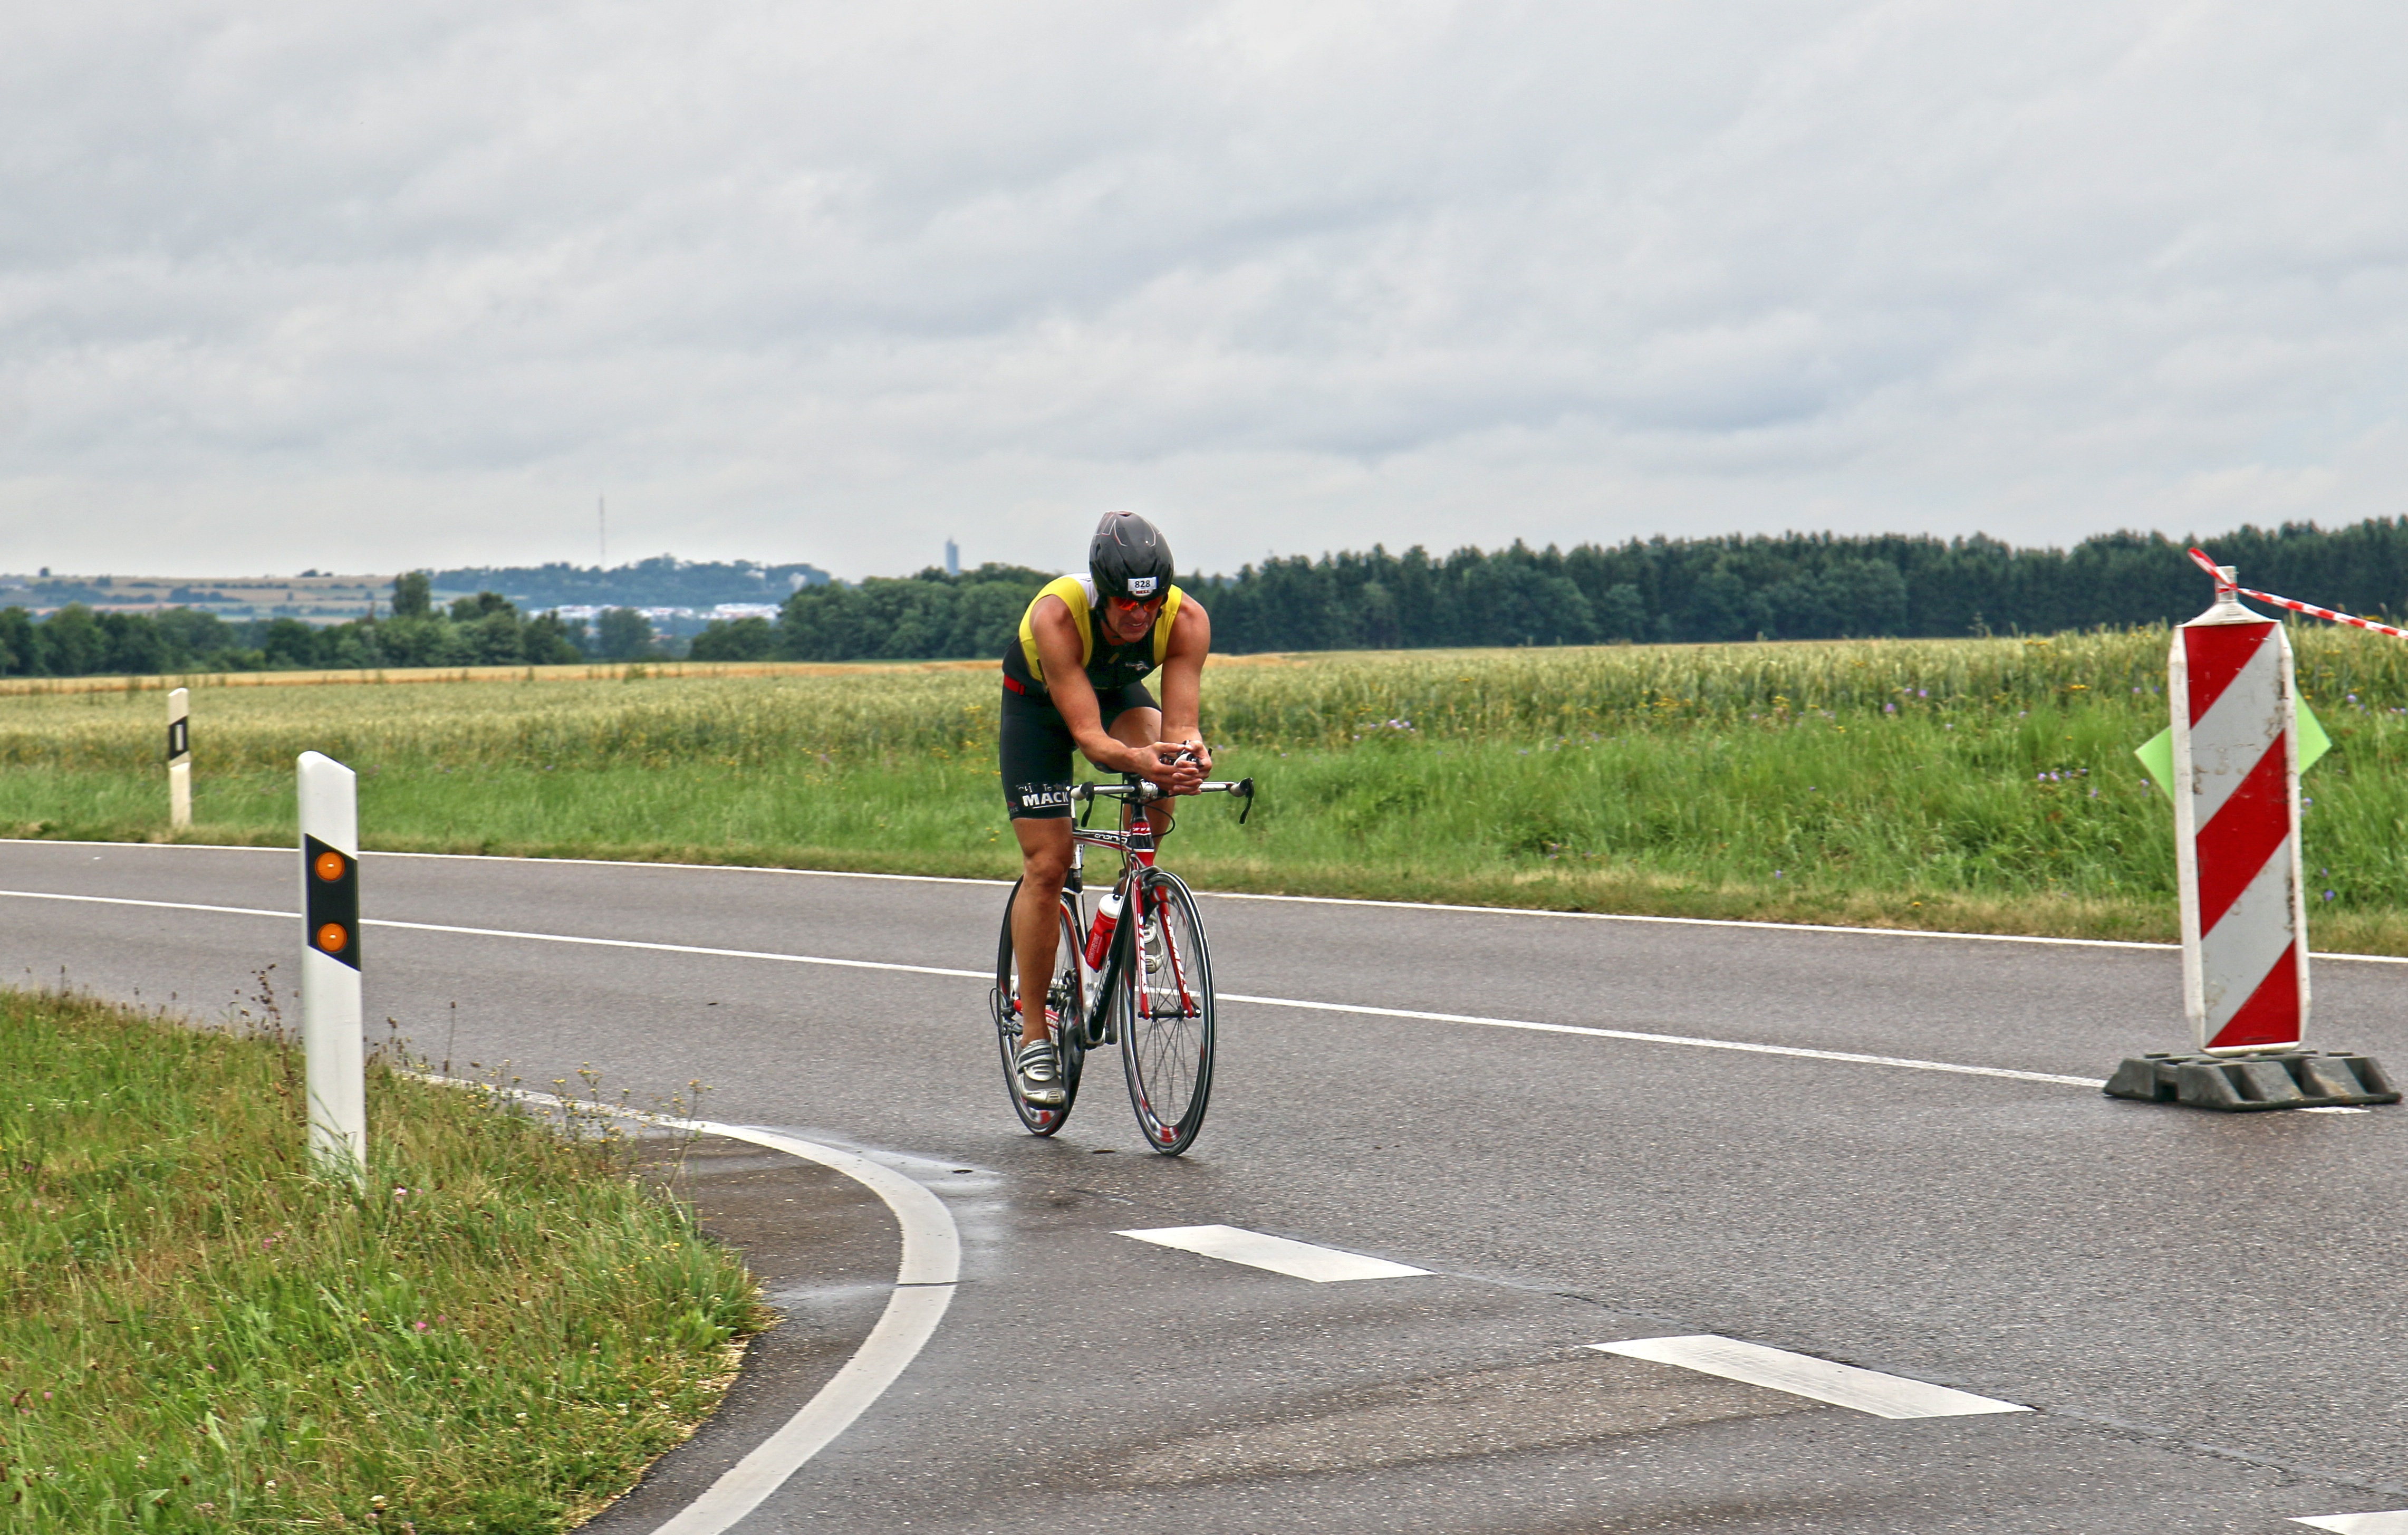
landscape, bicycle, bike, vehicle, cycling, race, sports, helm, road bike, triathlon, cyclists, aerodynamic, road cycling, bicycle racing, road bicycle, endurance sports, racing bicycle, road bicycle racing, duathlon, triathlete, dellmensingen, erbach